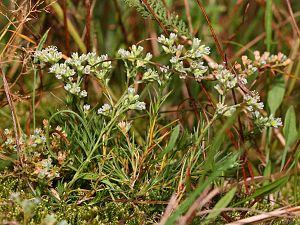
Le Pin est une commune de l'Ouest de la France située dans le département de la Loire-Atlantique en région Pays de la Loire. La commune fait partie de la Bretagne historique et des pays traditionnels nantais et de la Mée.